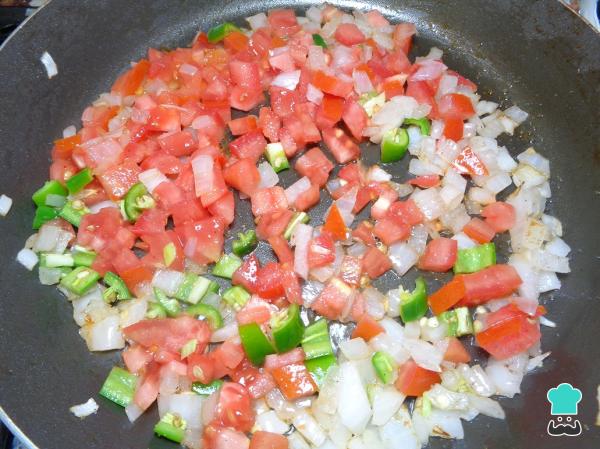
Una vez se observe transparente la cebolla añadimos el tomate rojo y el chile jalapeño finamente picados, y removemos para integrar todo perfectamente.